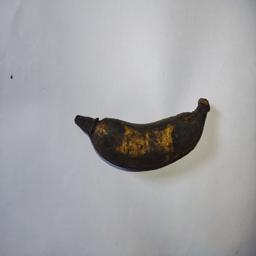
Banana variety: Bangla Kola